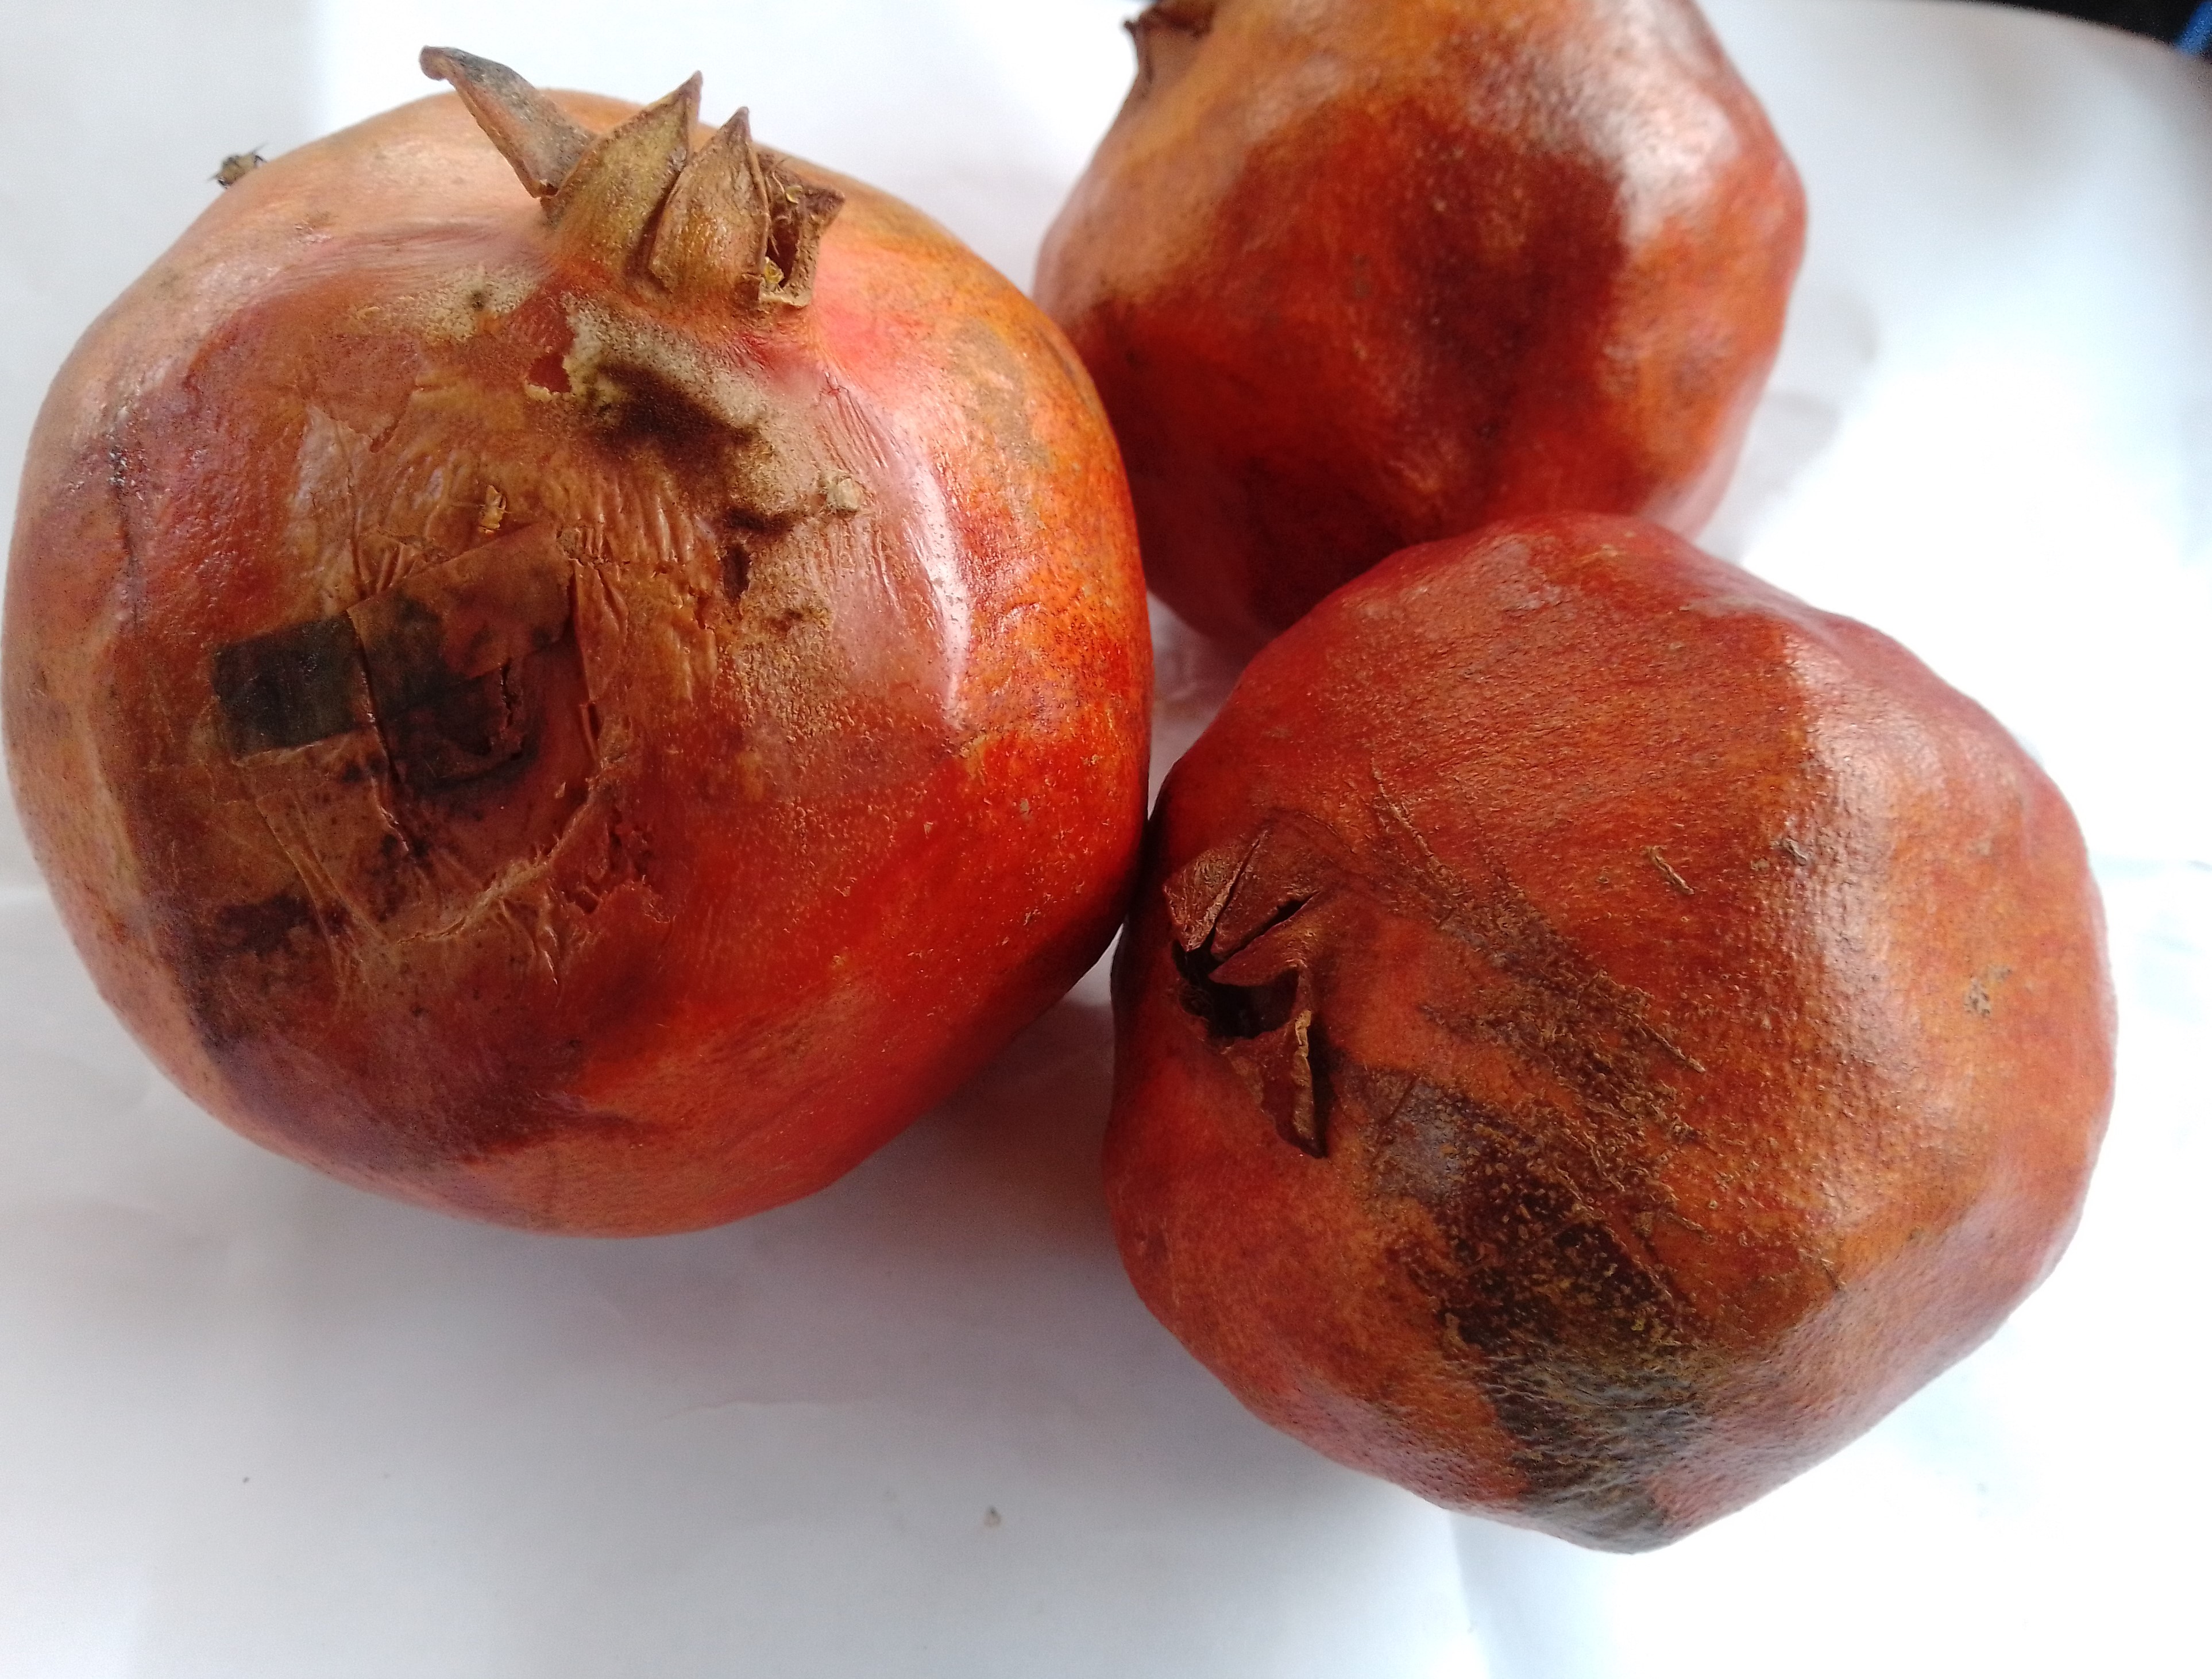
Fruit: pomegranate
Condition: rotten